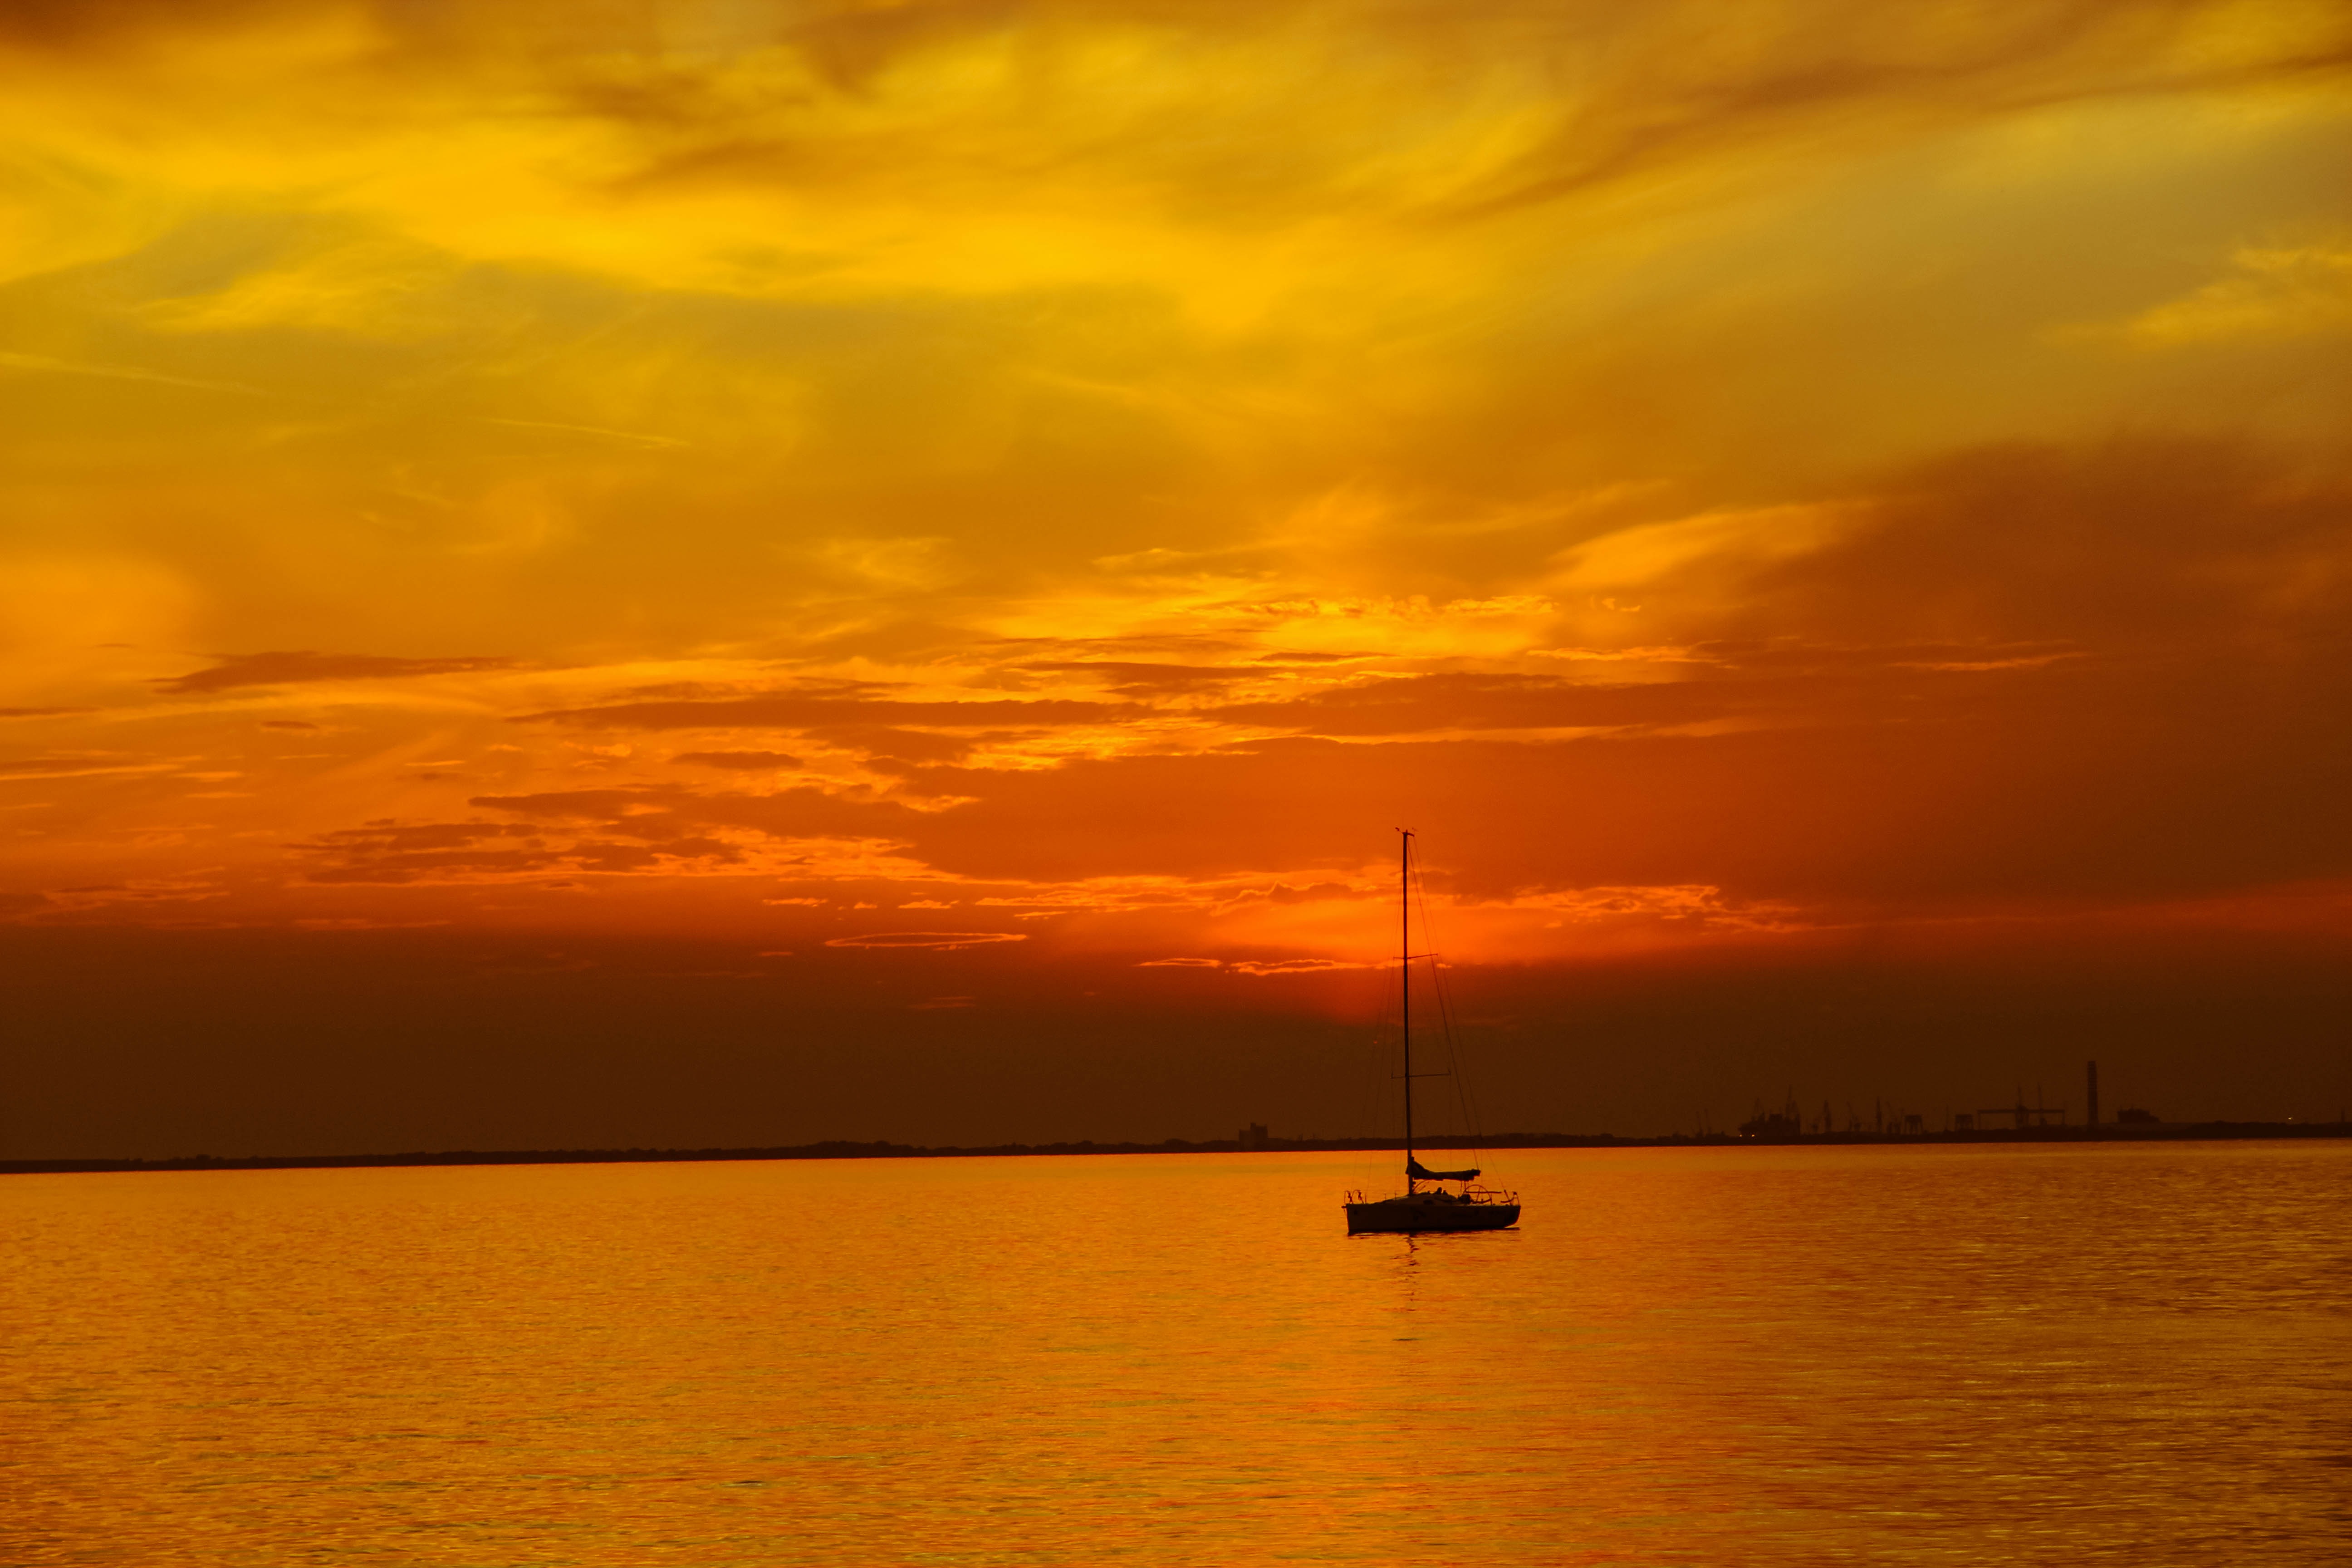
sea, ocean, horizon, cloud, sky, sun, sunrise, sunset, boat, sunlight, morning, dawn, dusk, evening, reflection, afterglow